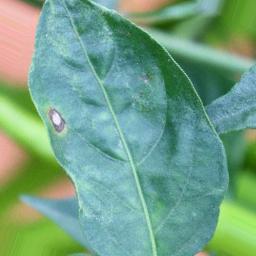
Label: cercospora